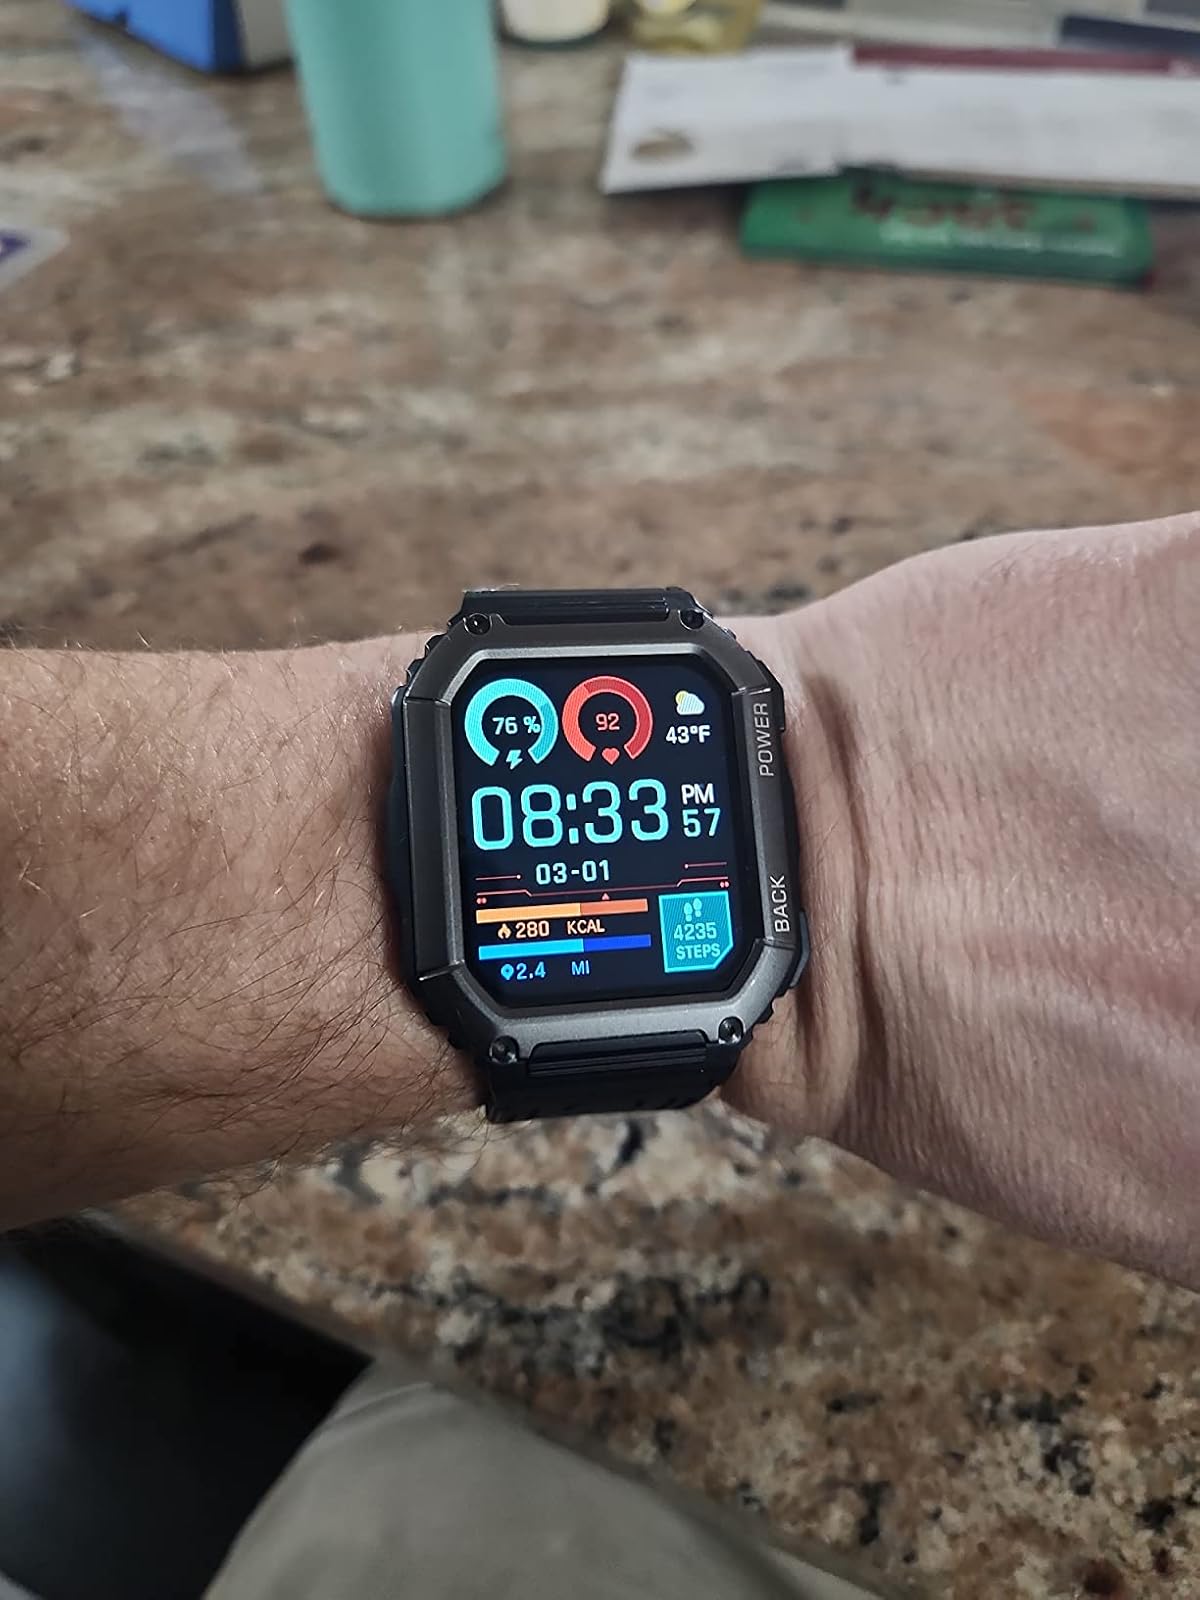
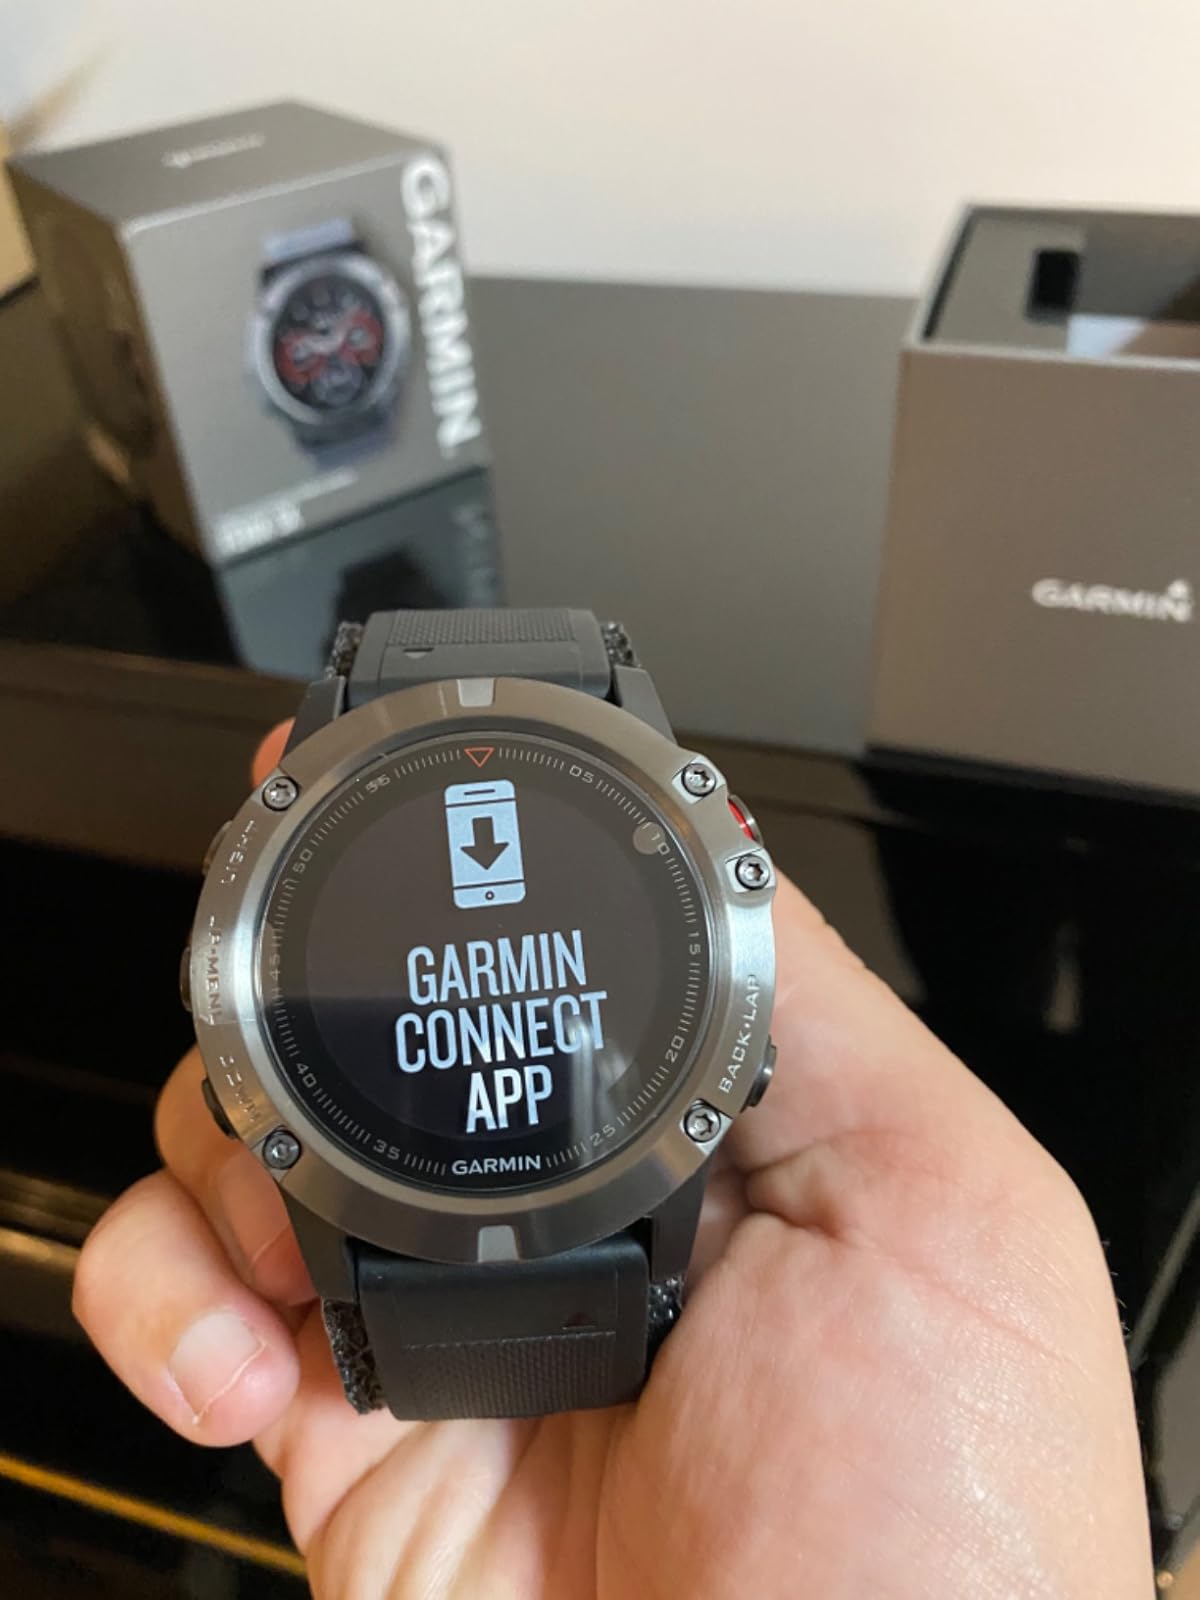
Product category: smartwatch
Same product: no